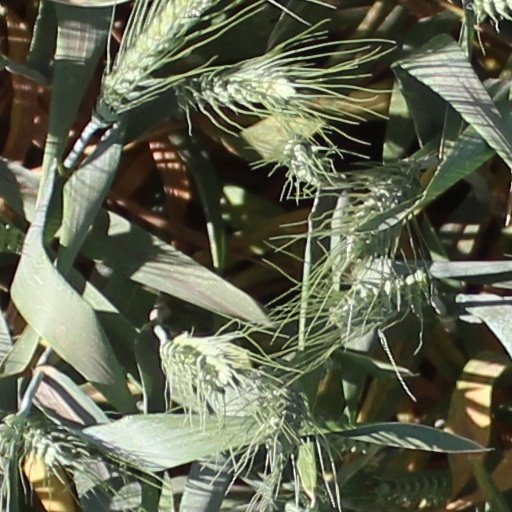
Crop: wheat